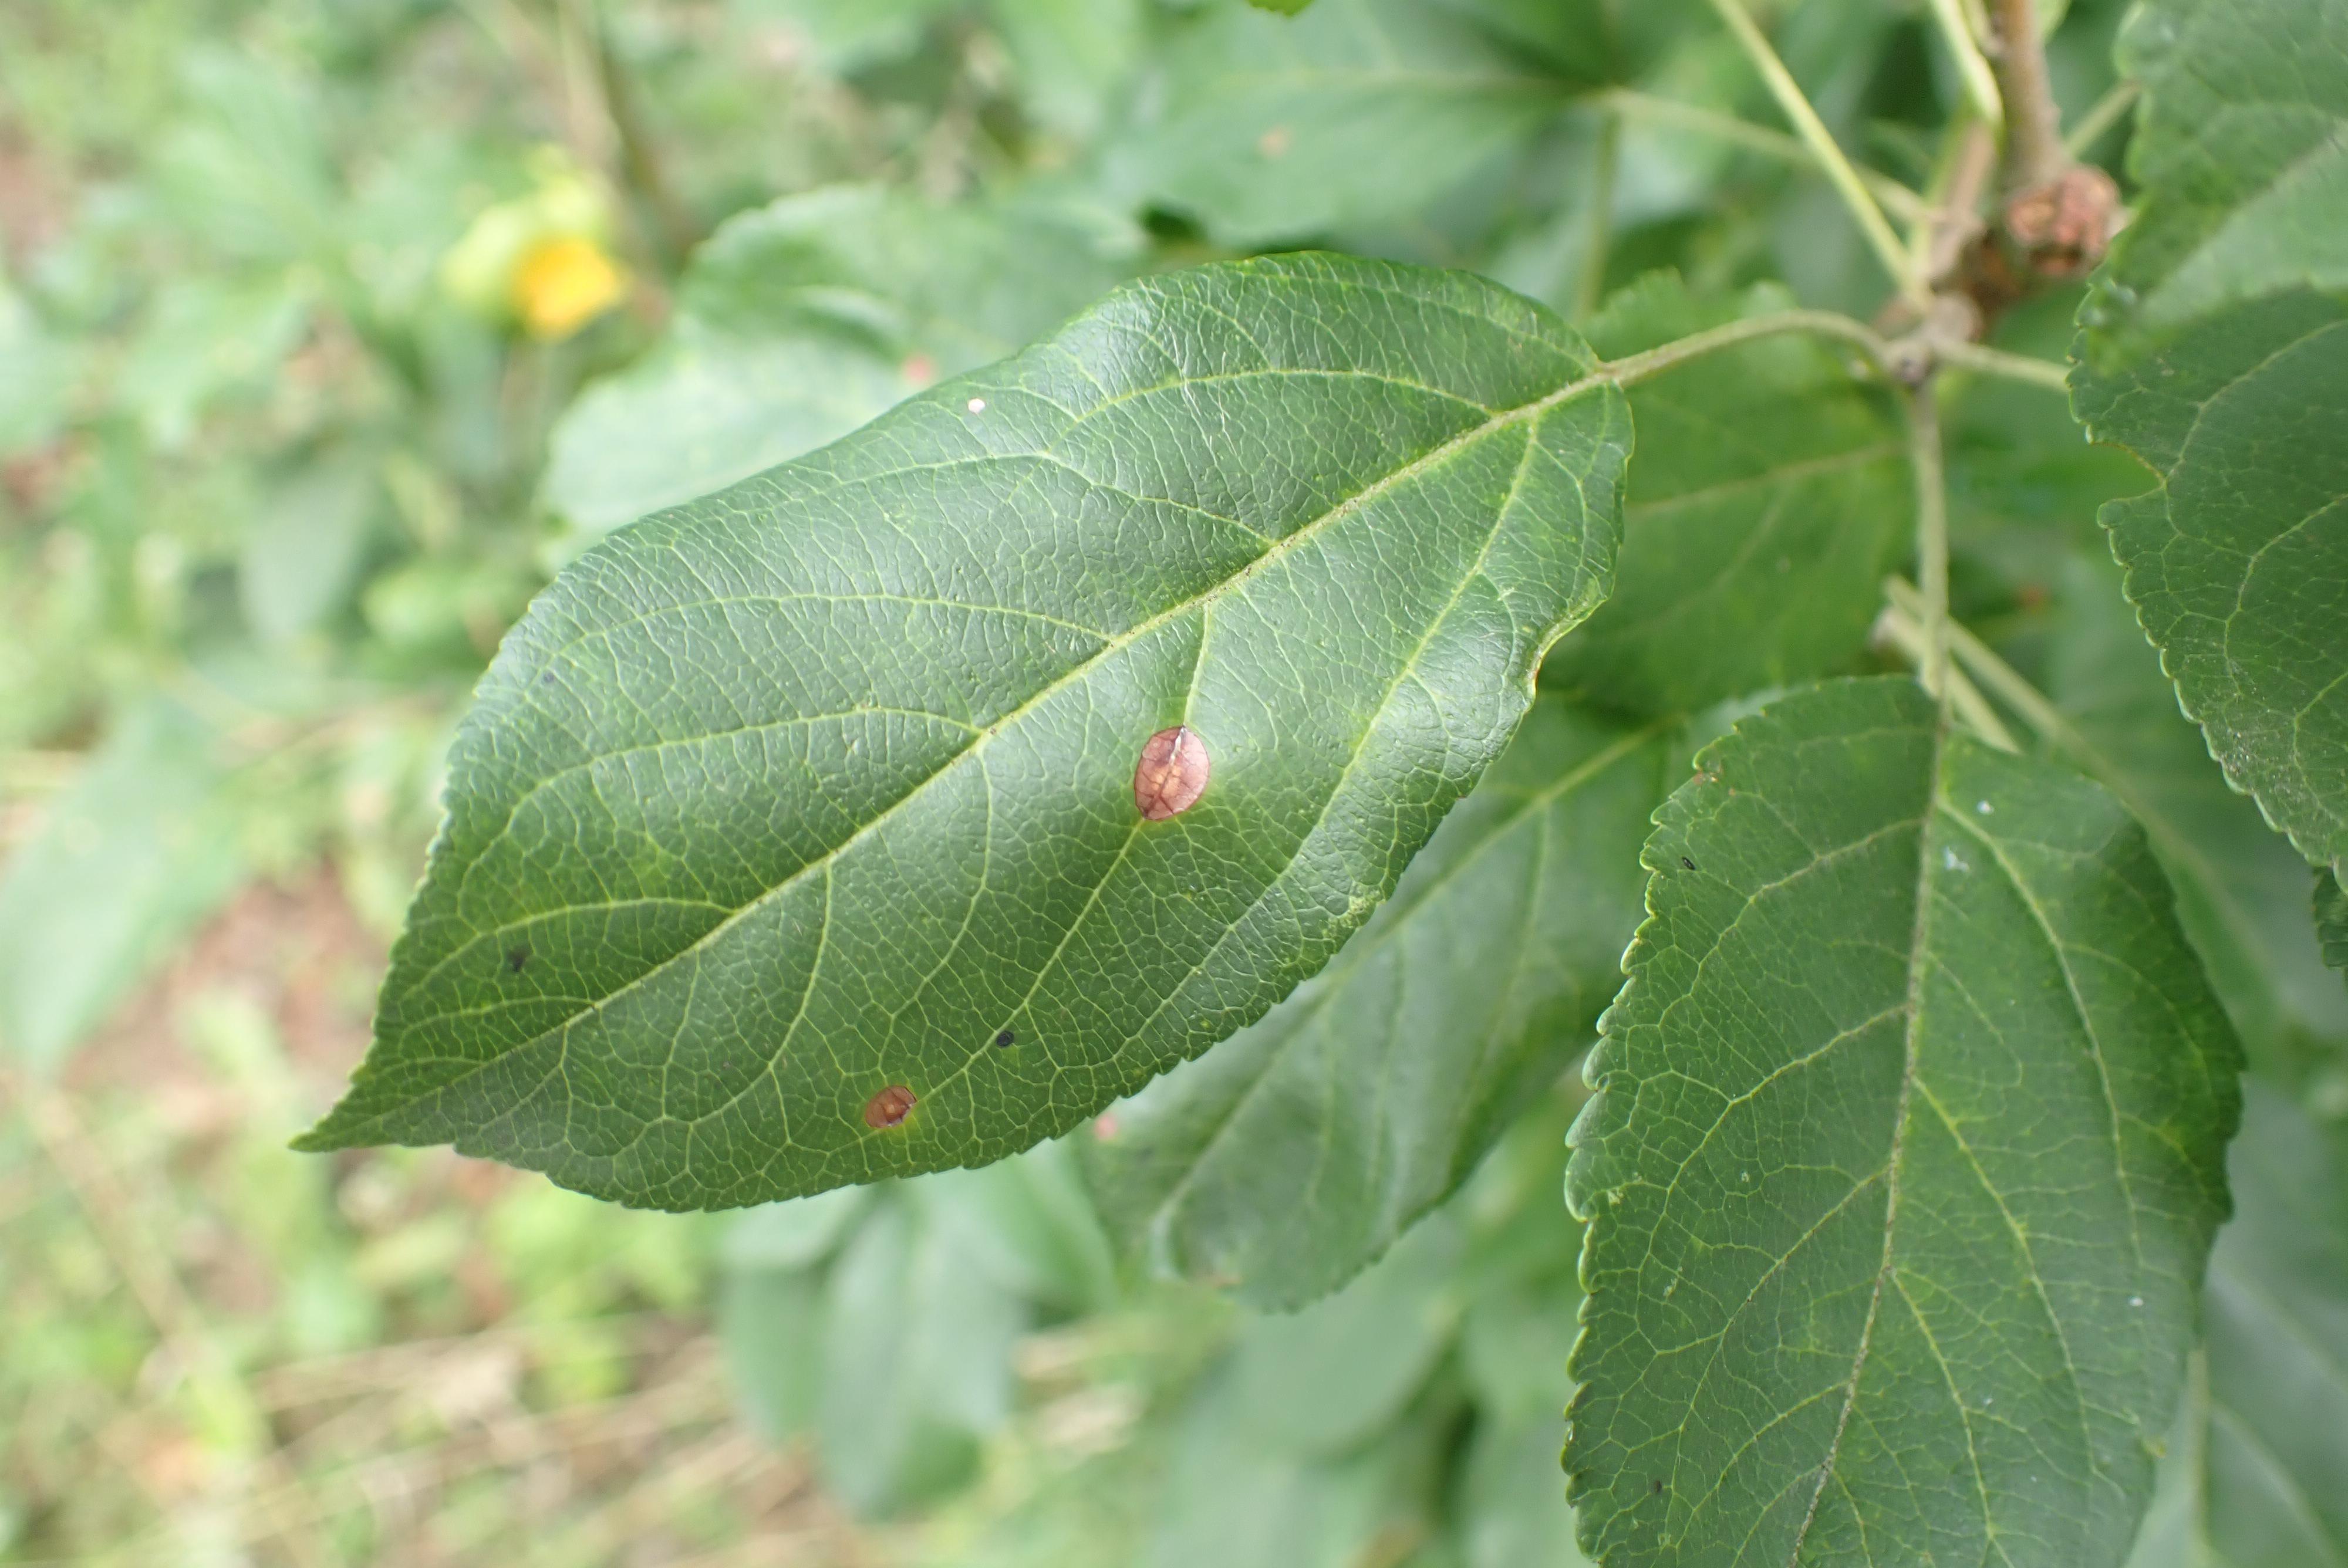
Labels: frog_eye_leaf_spot